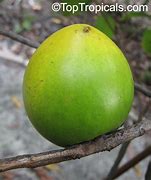
Label: others